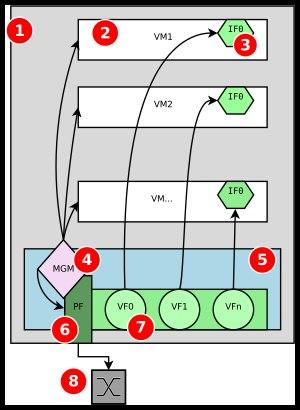
La performance est l’un des problèmes majeurs de la virtualisation. Plusieurs solutions d’améliorations logicielles, matérielles et hybrides sont proposées.